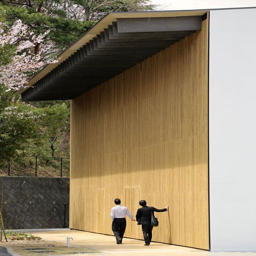
architect conceived this primary school as the modern equivalent of a traditional schoolhouse with timber - clad walls .